Pyroxene

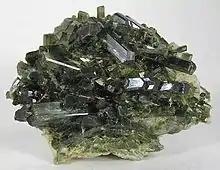
Pyroxene (diopside) crystals from Afghanistan

The pyroxenes (commonly abbreviated Px) are a group of important rock-forming inosilicate minerals found in many igneous and metamorphic rocks. Pyroxenes have the general formula , where X represents ions of calcium (Ca), sodium (Na), iron (Fe(II)) or magnesium (Mg) and more rarely zinc, manganese or lithium, and Y represents ions of smaller size, such as chromium (Cr), aluminium (Al), magnesium (Mg), cobalt (Co), manganese (Mn), scandium (Sc), titanium (Ti), vanadium (V) or even iron (Fe(II) or Fe(III)). Although aluminium substitutes extensively for silicon in silicates such as feldspars and amphiboles, the substitution occurs only to a limited extent in most pyroxenes. They share a common structure consisting of single chains of silica tetrahedra. Pyroxenes that crystallize in the monoclinic system are known as clinopyroxenes and those that crystallize in the orthorhombic system are known as orthopyroxenes.